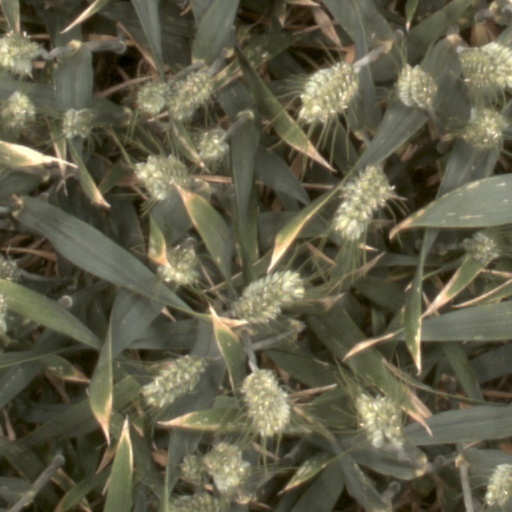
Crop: wheat